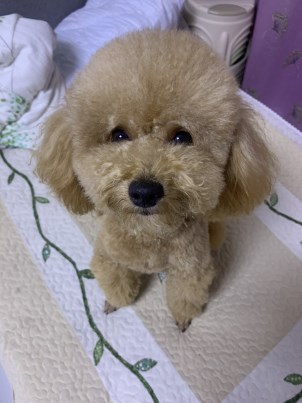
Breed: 7449-n000128-teddy